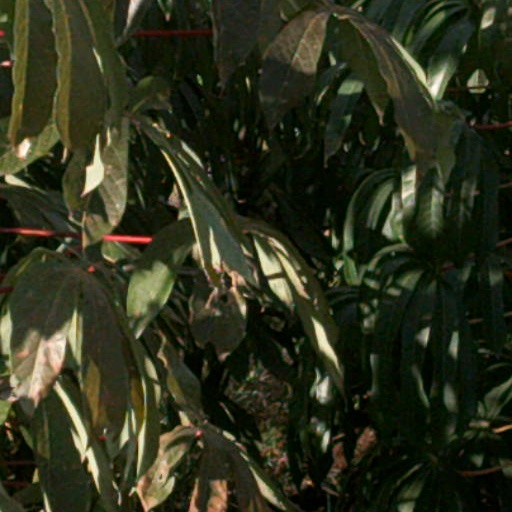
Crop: cassava